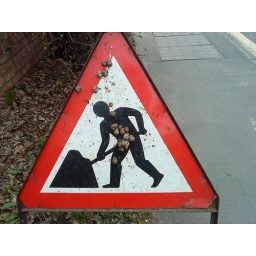
Men at work sign spotted on Dukes Rise in Crowthorne on my way to #BerkshireJelly